La Promenade (Renoir)

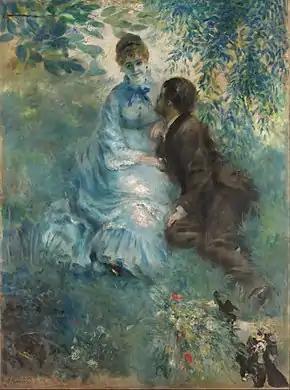
"The Lovers" (1875)

In a commentary for the exhibition "Origins of Impressionism" (1994–95), Henri Loyrette writes that "La Promenade" "succeeds at last in what Renoir had for so long and so vainly sought: the integration of the figure in a landscape". Loyrette notes the influence of Monet in "La Promenade" and the change in Renoir's style since "Les Fiancés" (1868). The Impressionist influence on Renoir, Perrin Stein writes, led to his increasing use of the high-key palette. Renoir's "lightness and delicacy of touch" here is, according to art historian John House, reminiscent of rococo artist Jean-Honoré Fragonard (1732–1806). Critics also view the influence of Jean-Antoine Watteau (1684–1721) on this work, particularly in Renoir's use of the intimate couple in the woods, a motif popularized in scenes found in Watteau's "fête galante" genre.